Guárico

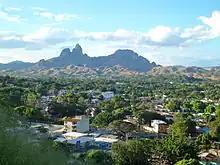
San Juan de Los Morros, the Capital of Guárico State

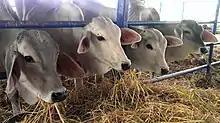
Cattle in Guárico State

Agriculture is the main economic activity in this state. Guárico also occupies a significant place in the cultivation of cereals such as rice,8 corn and sorghum. This activity is linked to the agro-industrial sector, both supported by the existence of 16 reservoirs and three risk systems (Guárico, Orituco, and Tiznados rivers).